Chesapeake & Delaware Canal

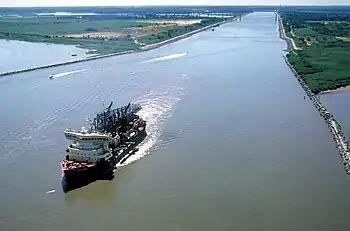
A U.S. Army Corps of Engineers dredge leaves the eastern entrance to the canal on the Delaware River at Reedy Point, Delaware.

The Chesapeake & Delaware Canal (C&D Canal) is a -long, -wide and -deep ship canal that connects the Delaware River with the Chesapeake Bay in the states of Delaware and Maryland in the United States.